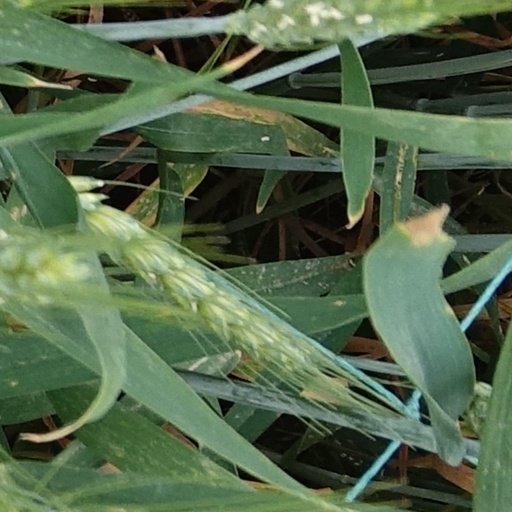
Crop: wheat